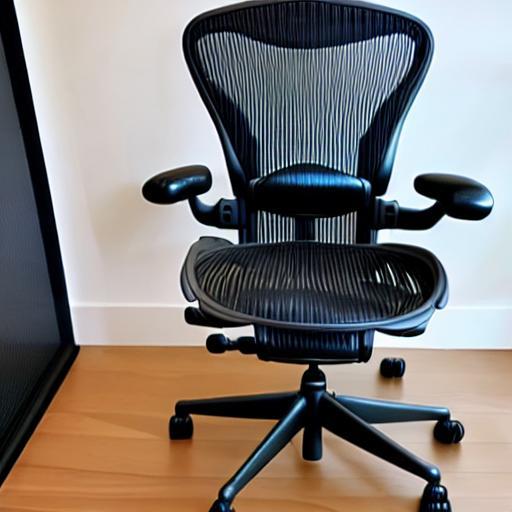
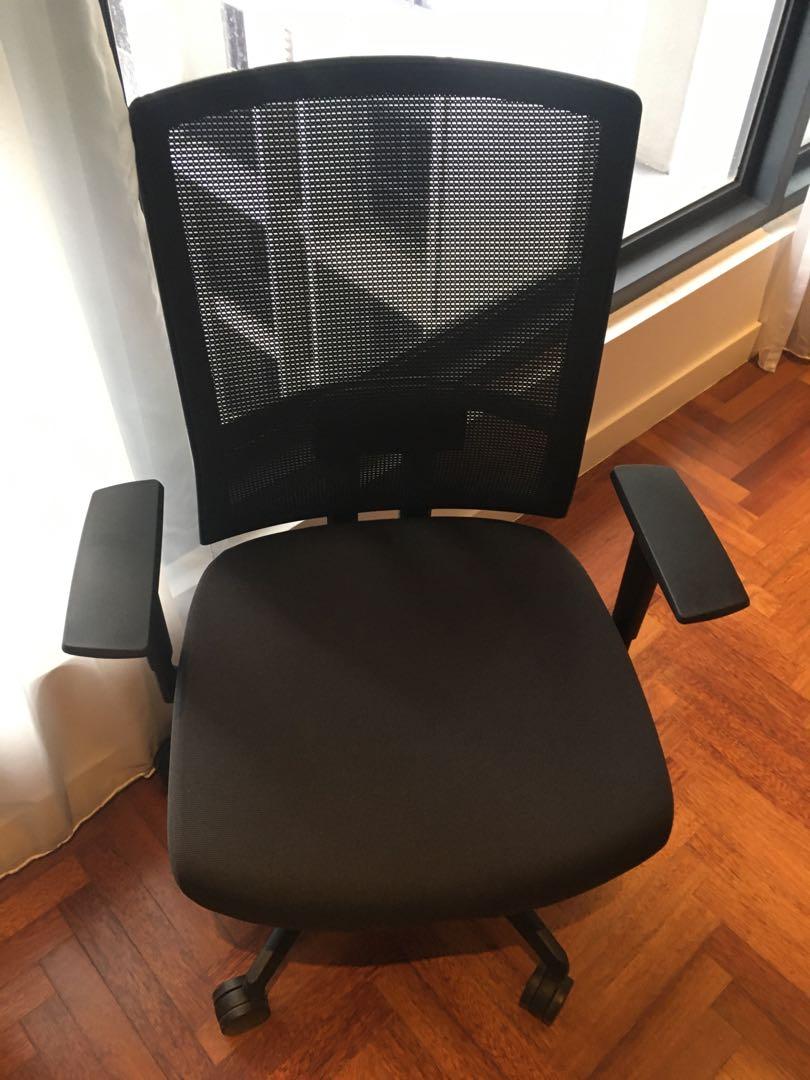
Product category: items_chair
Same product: no